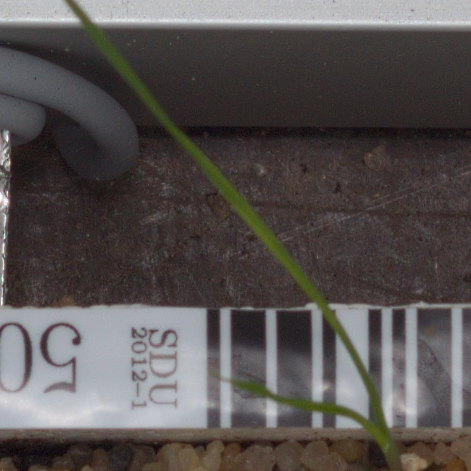
Label: black_grass